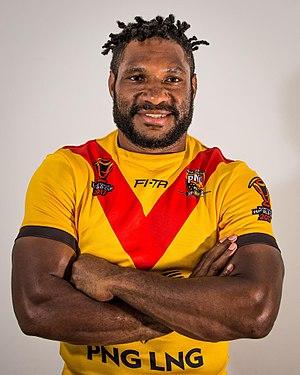
‌
Garry Lo, né le 1ᵉʳ novembre 1993 à Mount Hagen, est un joueur de rugby à XIII papou évoluant au poste d'ailier ou de centre.